Katzbach Railway

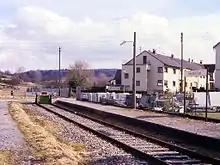
Odenheim Ost station in 1986

There was little passenger and freight traffic in the postwar years, especially between Tiefenbach and Hilsbach. On 1 October 1960, therefore passenger services were discontinued between Tiefenbach and Hilsbach and twelve days later, following a derailment, freight traffic was abandoned. The weak track meant that continued operations no longer made sense and in subsequent years the tracks were dismantled on the section.